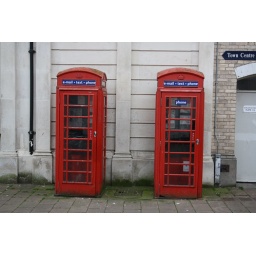
Project 365 - Day 11 - 11th May 2010. Red telephone boxes in Teignmouth town centre.